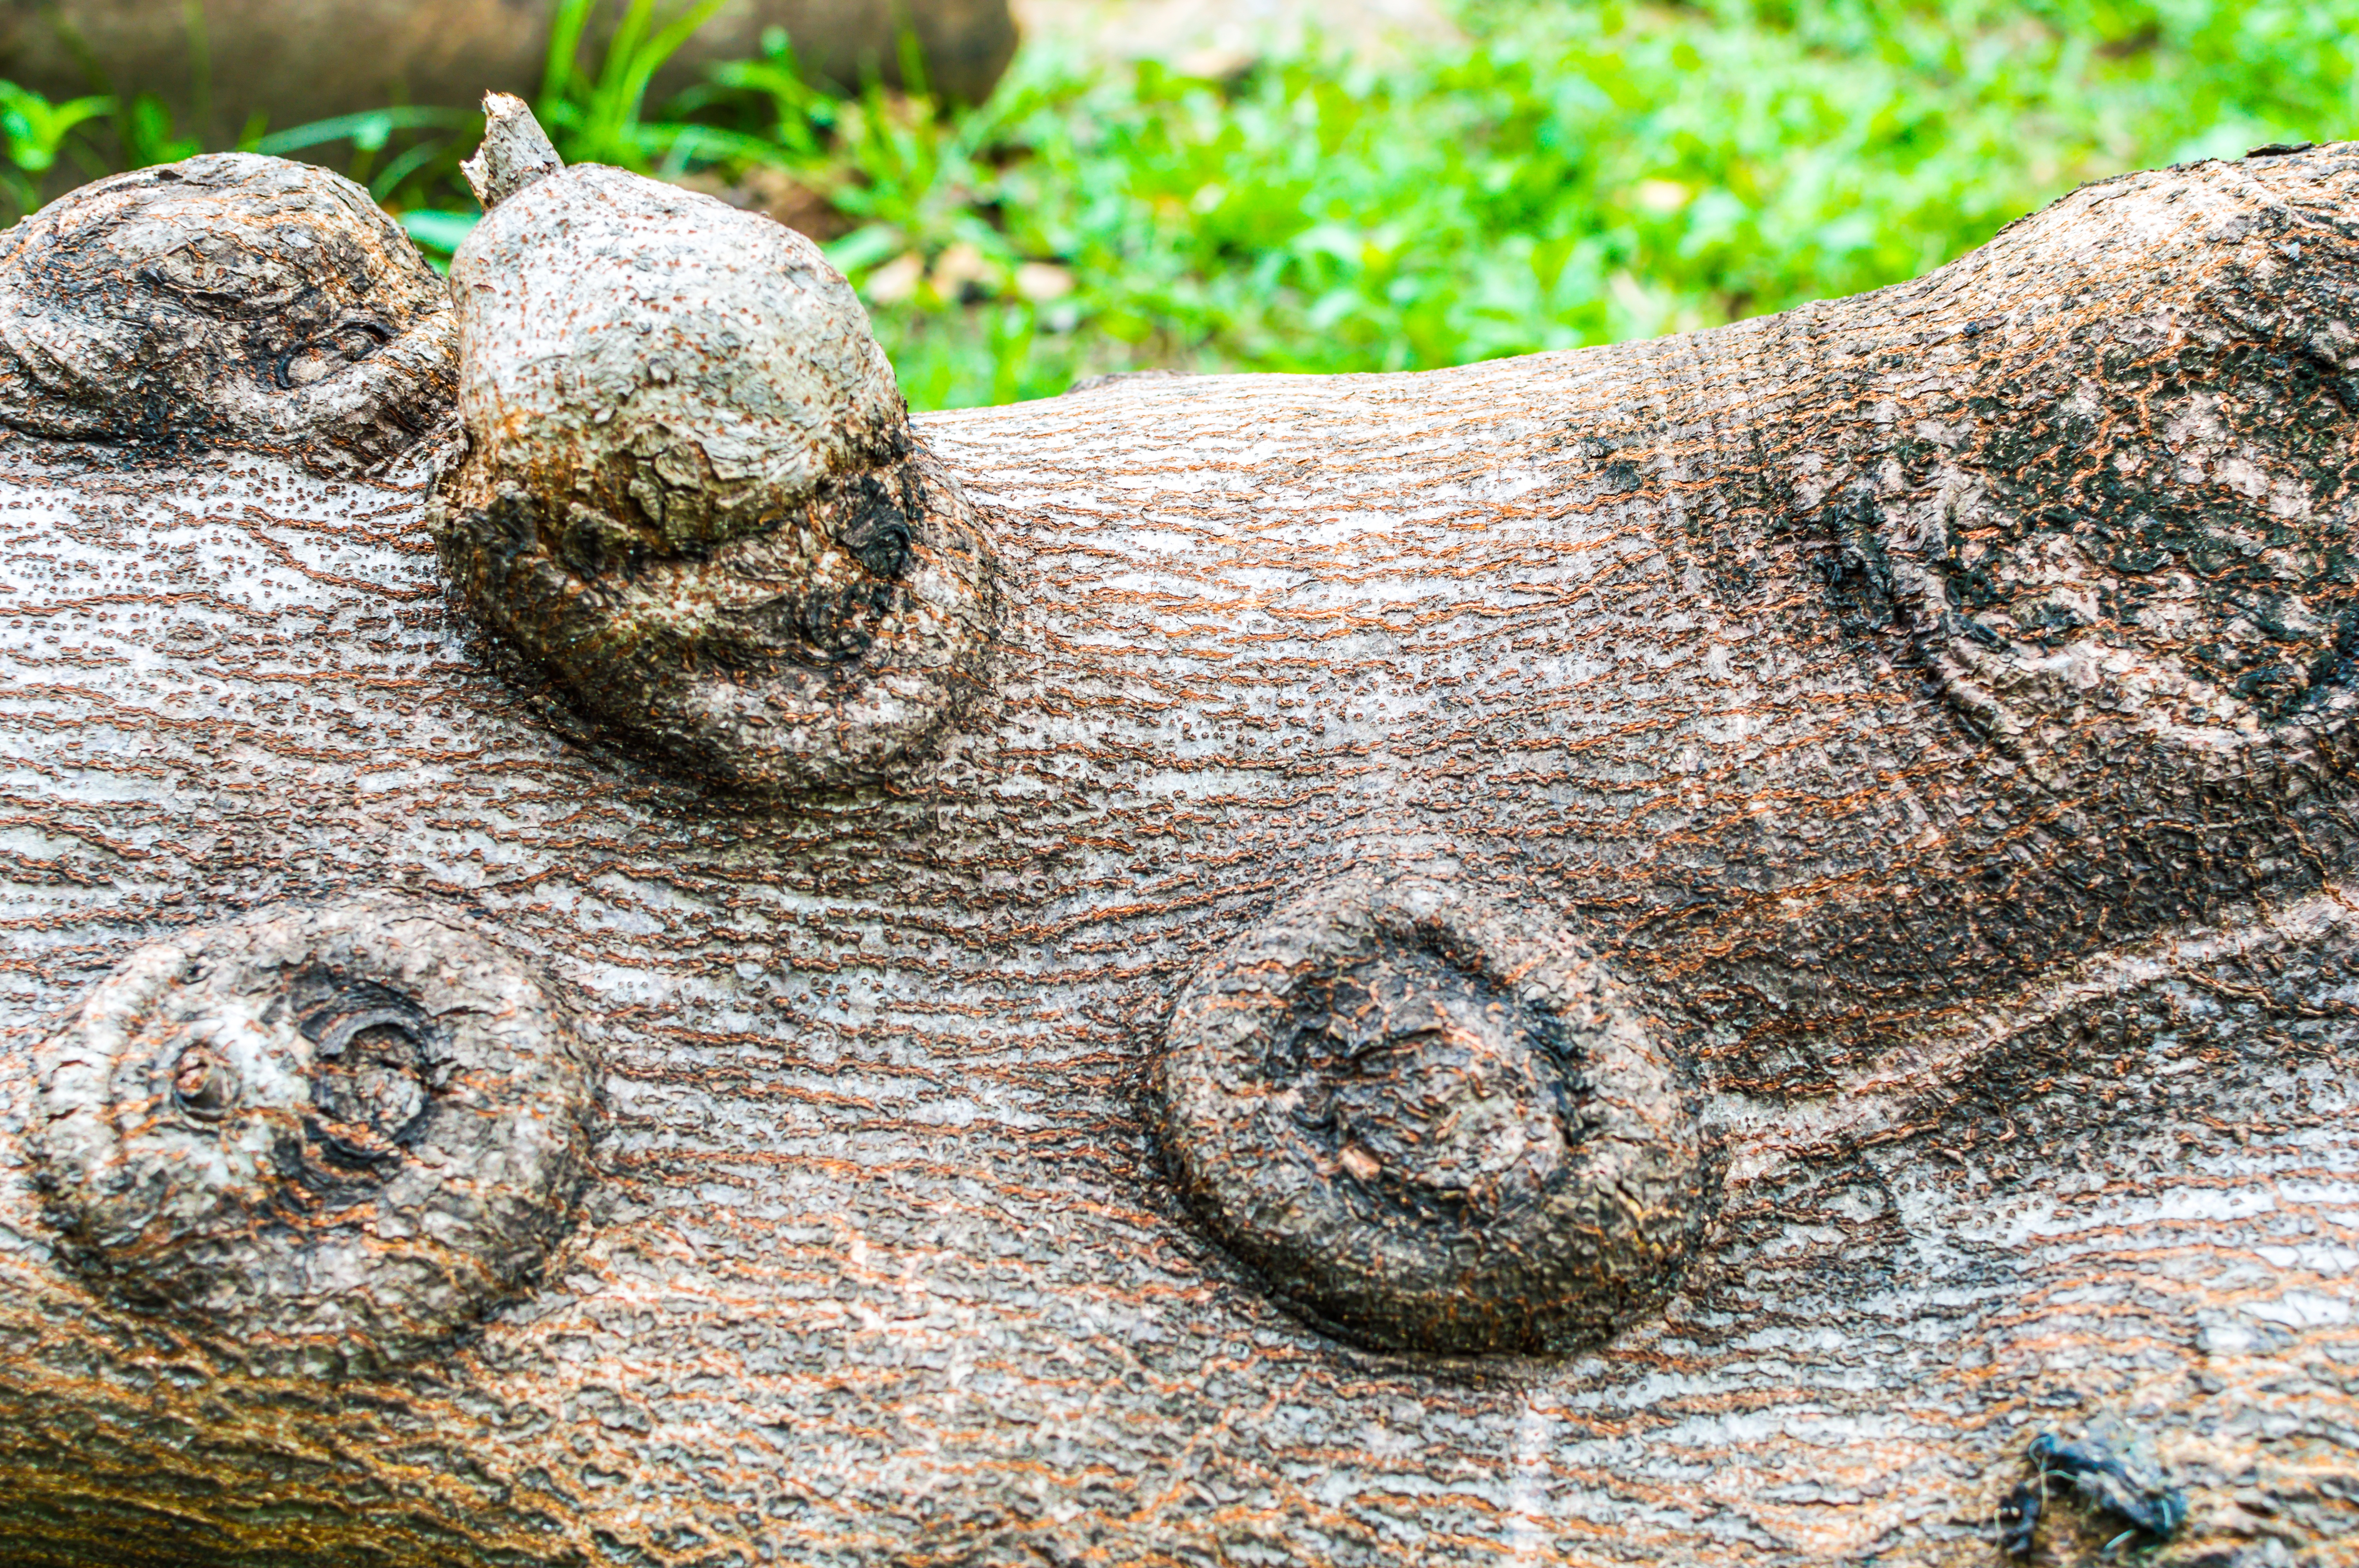
landscape, tree, nature, forest, rock, branch, plant, wood, leaf, desert, trunk, old, dry, environment, green, natural, botany, dead, death, life, ecology, sculpture, art, background, single, climate, concept, carving, drought, ancient history